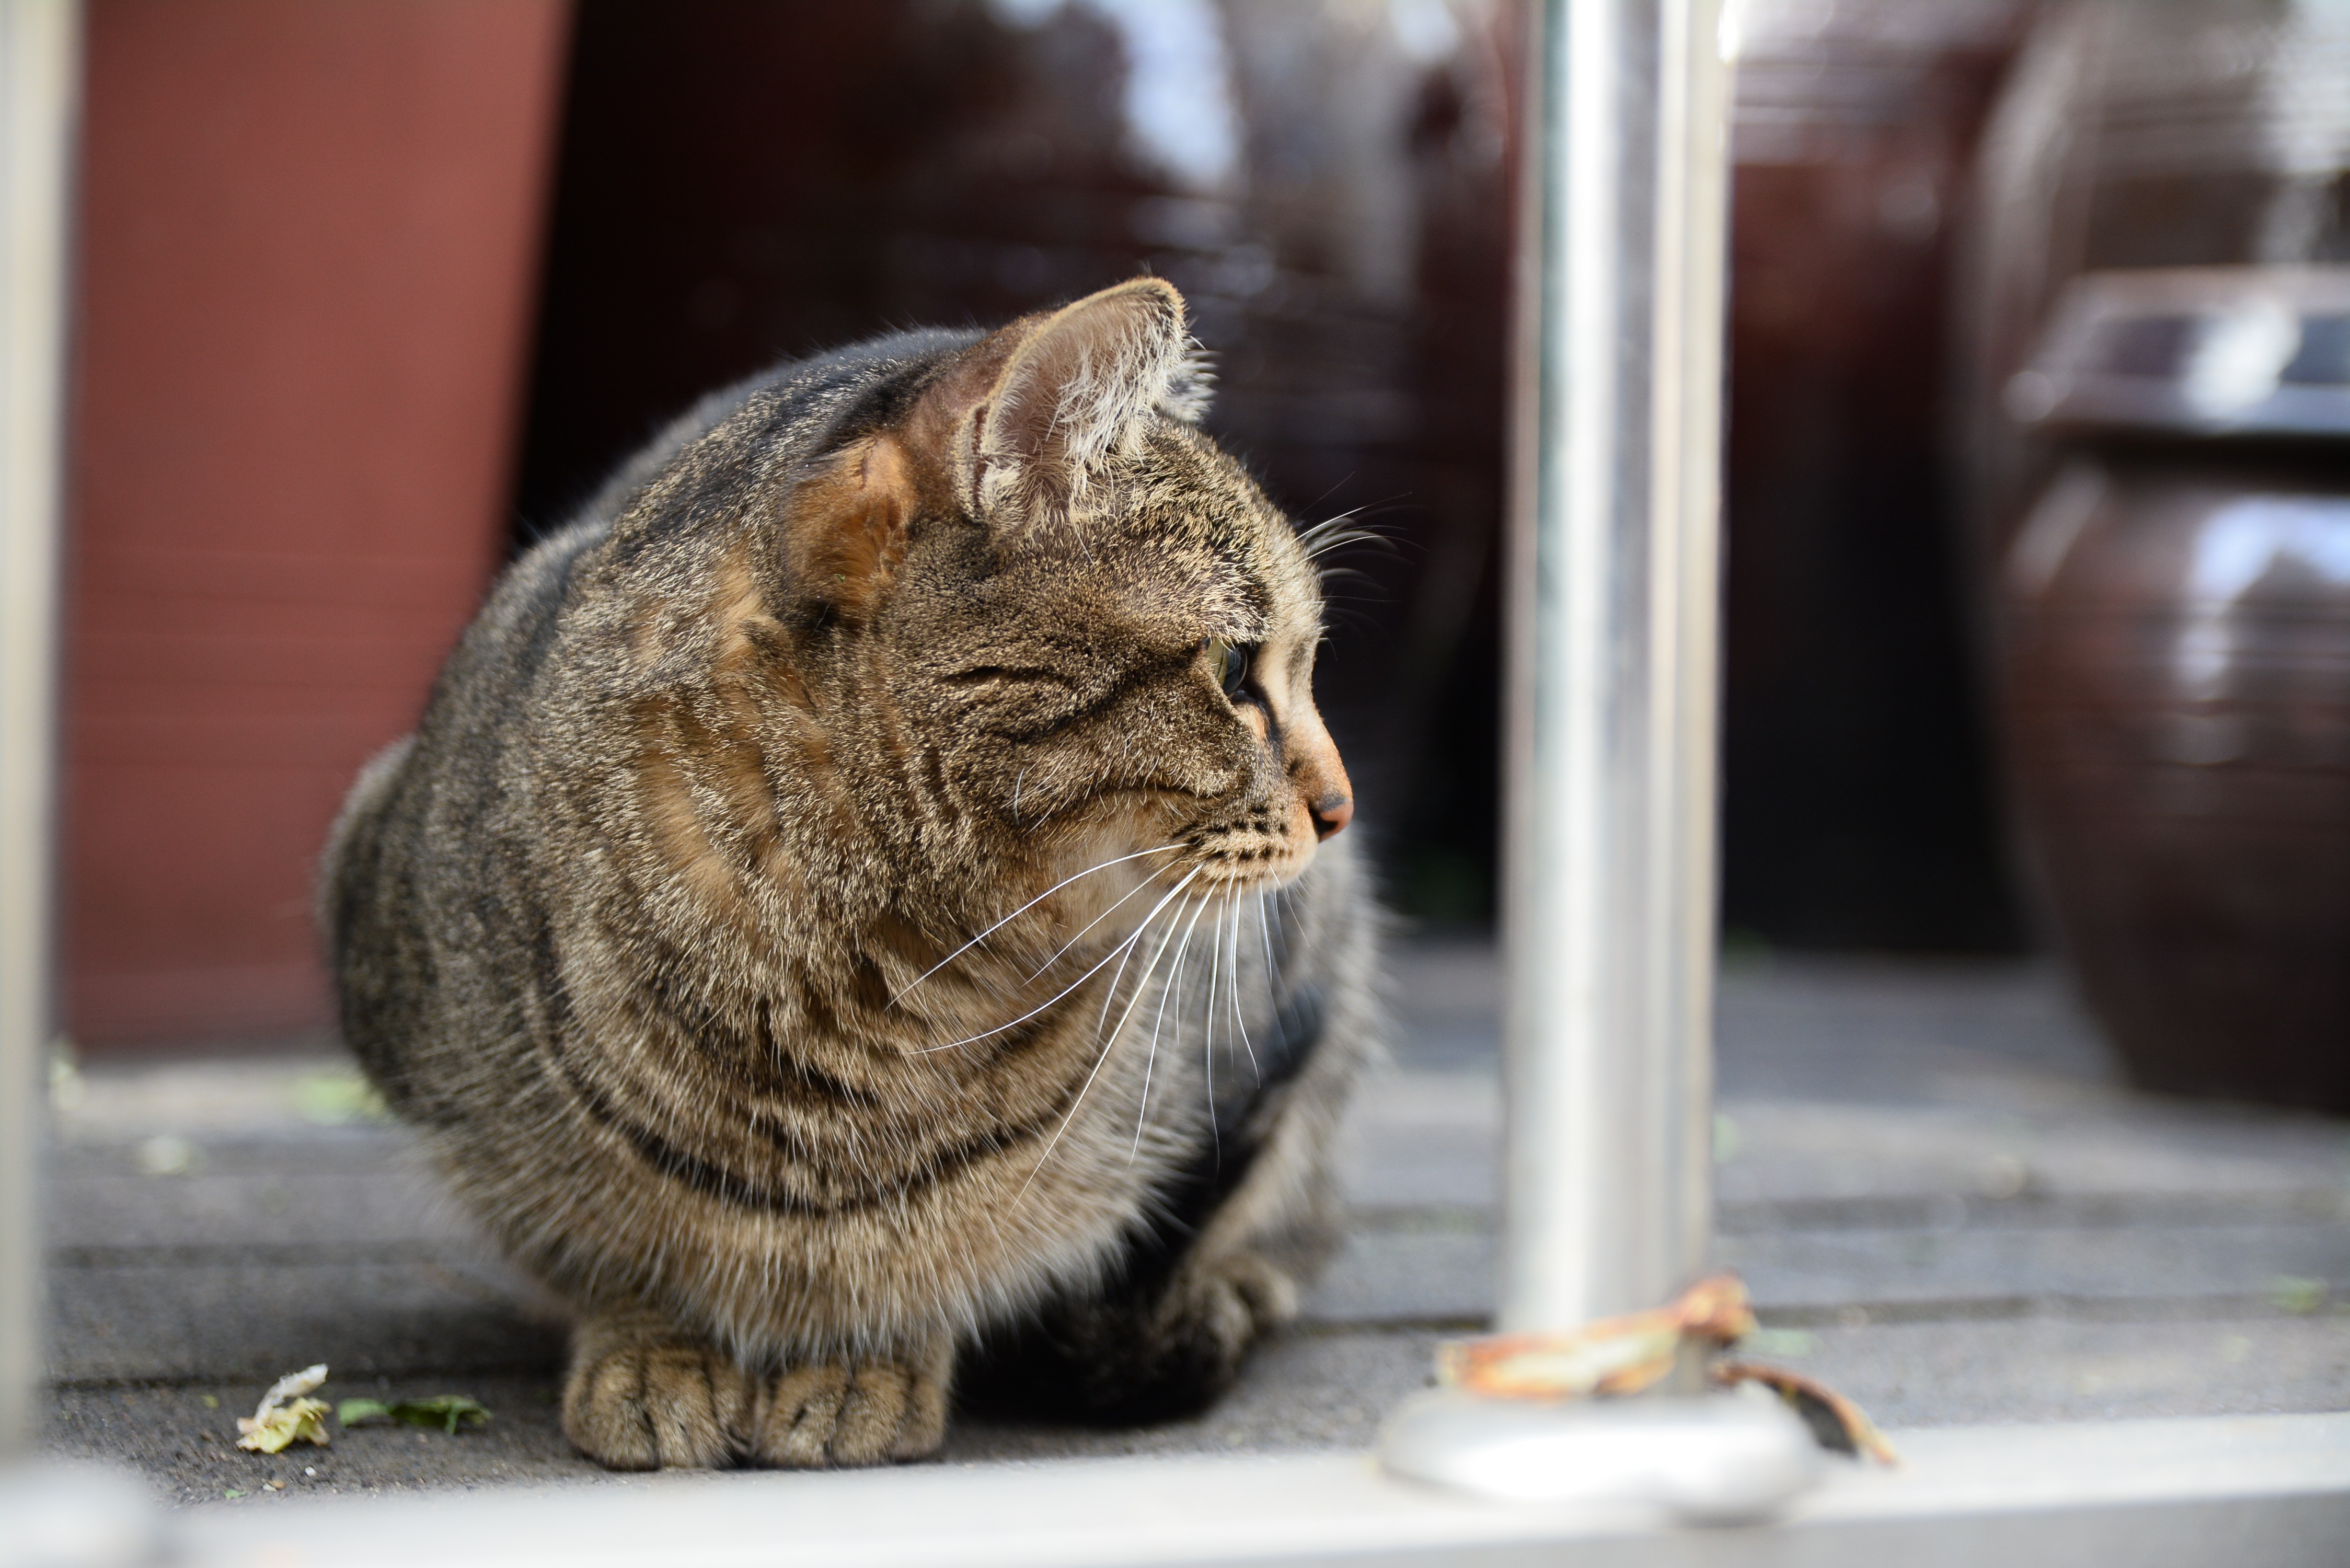
street, animal, cat, mammal, fauna, whiskers, mammals, vertebrate, expression, facial, tabby cat, small to medium sized cats, cat like mammal